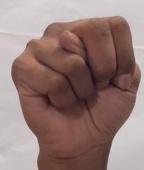
ASL sign: N